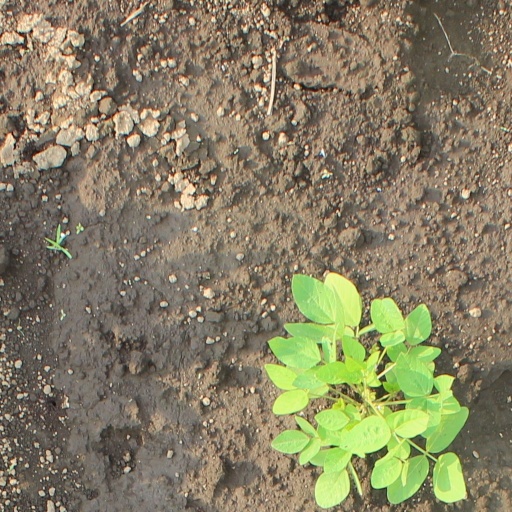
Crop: soybean